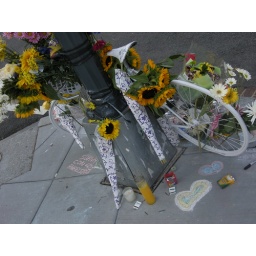
Ghost bike memorial for a cyclist struck and killed by a Trash truck just off CT Ave on Tuesday AM.